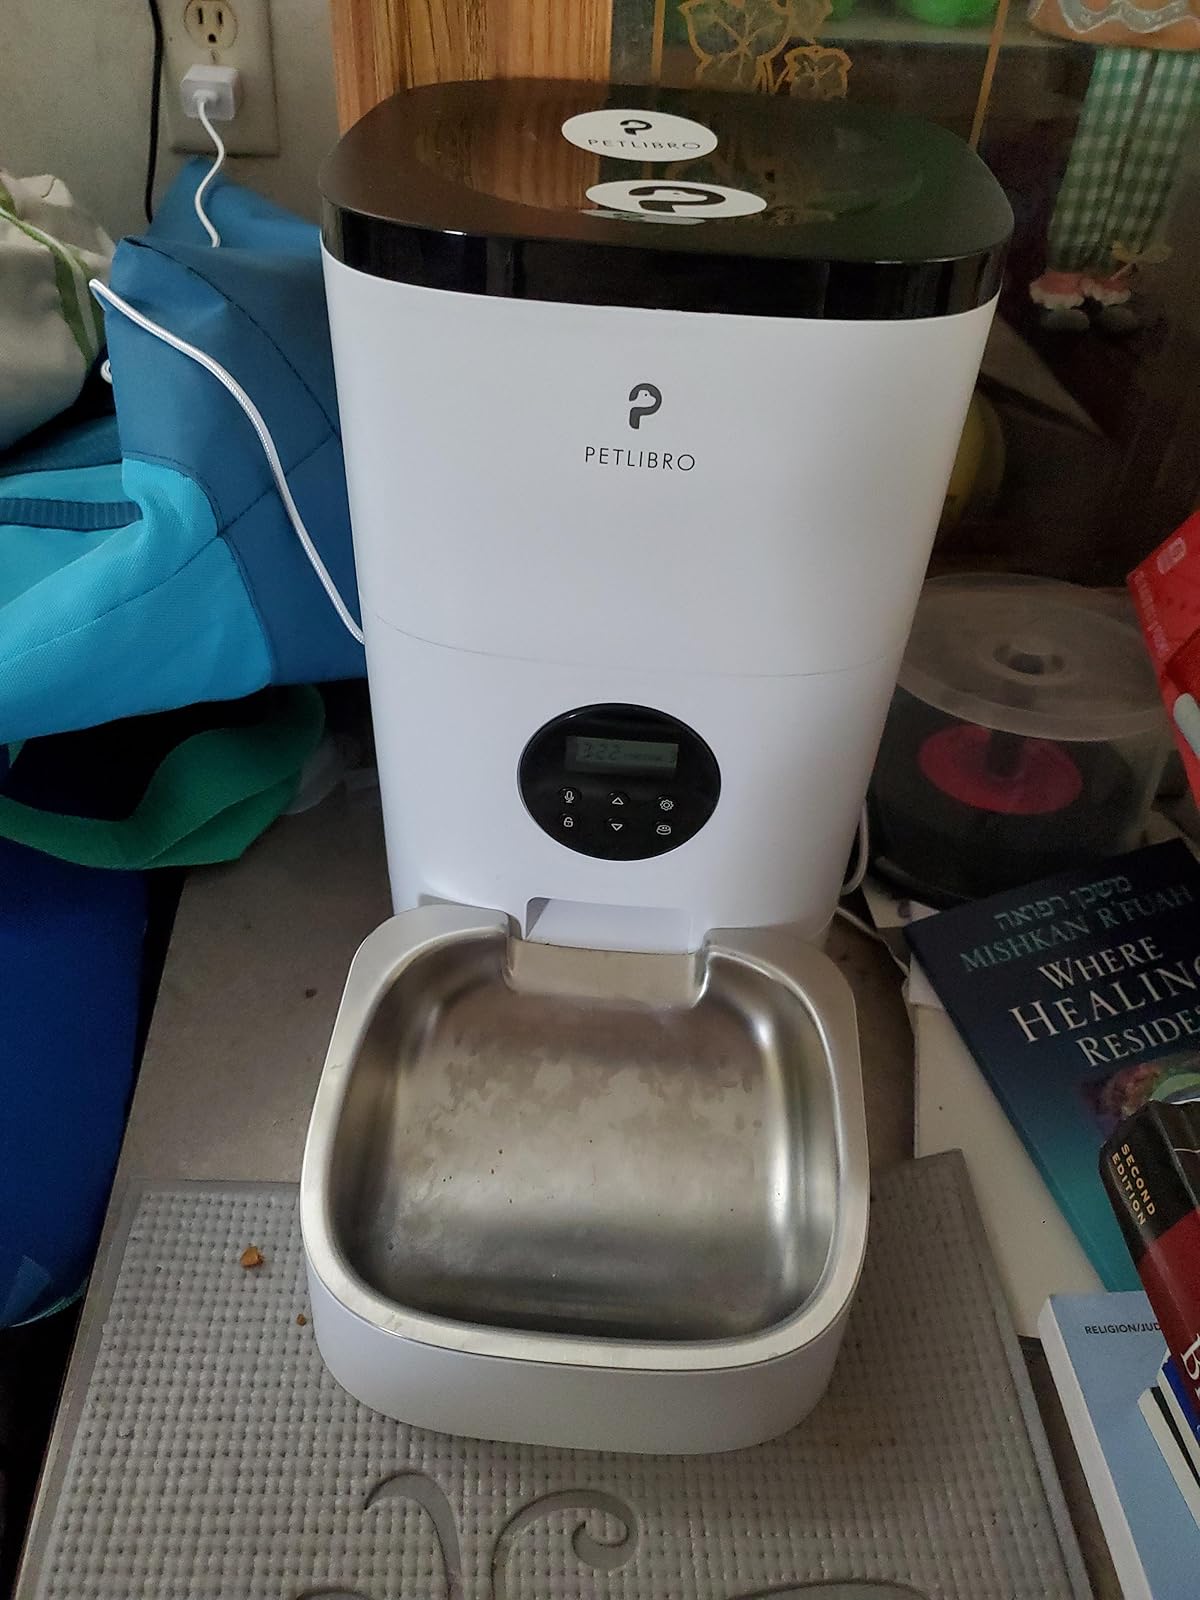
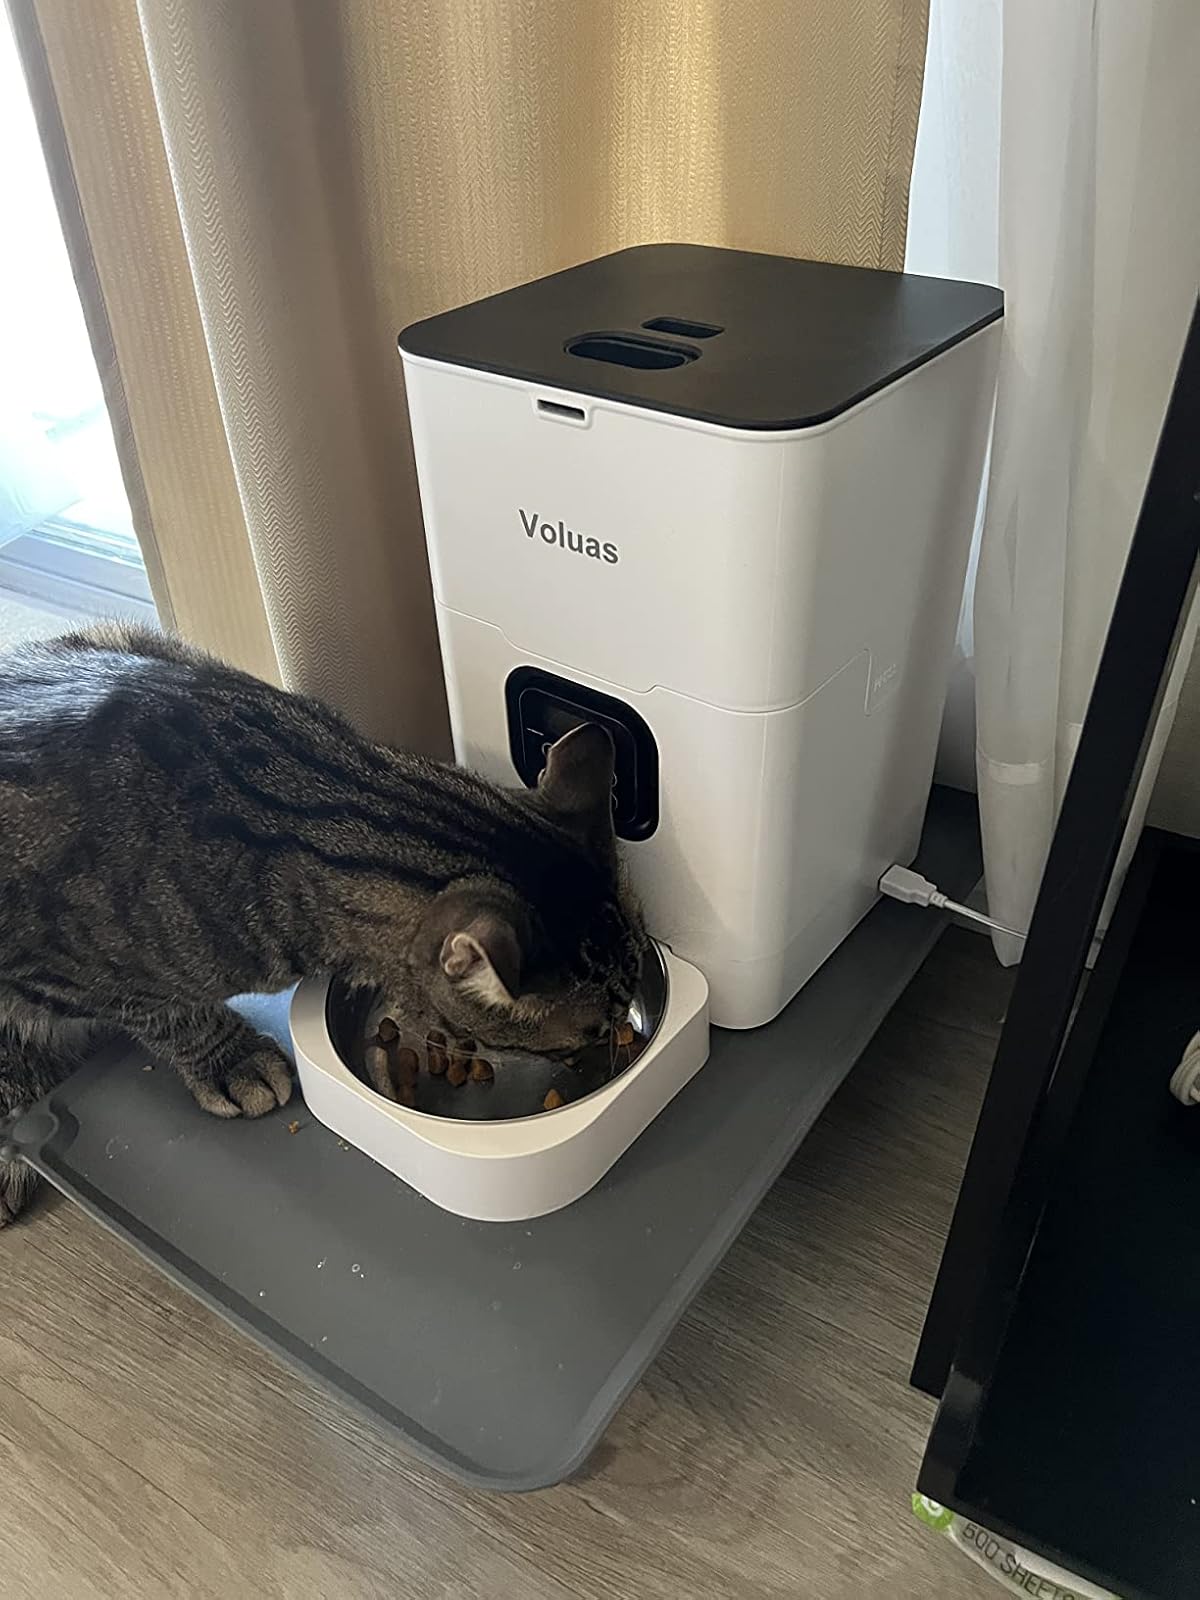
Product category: items_feeder
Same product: no